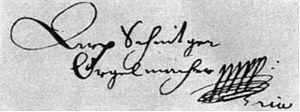
Arp Schnitger fut le plus célèbre facteur d'orgue d'Allemagne du nord au XVIIᵉ siècle. Il naquit le 2 juillet 1648 à Schmalenfleth et fut inhumé le 28 juillet 1719 à Neuenfelde, aujourd'hui quartier de Hambourg. L'orgue baroque d'Allemagne du nord atteint avec lui son apogée.